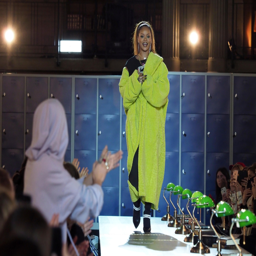
singer and musical artist acknowledges applause at the end of her - winter 2017 / 2018 ready - to - wear collection for musical artist as part .